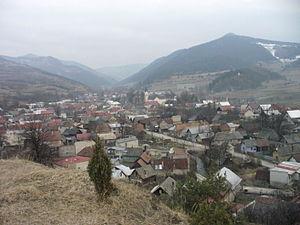
Rajecká Lesná est une commune de la région de Žilina, en Slovaquie.